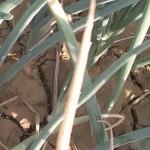
Crop: Onion
Condition: fusarium-d